Saif Ali Khan

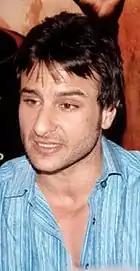
Khan at an event for "Omkara" in 2006

He next played the protagonist in the English language art film, "Being Cyrus" (2006), co-starring alongside Naseeruddin Shah and Dimple Kapadia. Directed by debutant Homi Adajania, the psychological drama revolves around a dysfunctional Parsi family with whom Khan's character moves. The film received predominantly positive reviews, and Khan was particularly praised. Later in the year, he portrayed the character of Iago in "Omkara", the Indian adaptation of William Shakespeare's "Othello". Directed by Vishal Bhardwaj, the film is a tragedy of sexual jealousy set against the backdrop of the political system in Uttar Pradesh. The film premiered at the 2006 Cannes Film Festival and was selected for screening at the Cairo International Film Festival. "Omkara" was received positively by critics, and Khan went on to receive widespread critical acclaim and accolades, earning the awards for Best Performance in a Negative Role at the Filmfare, Screen, Zee Cine and IIFA ceremonies; his performance was later included in the 2010 issue of the "Top 80 Iconic Performances" by "Filmfare". "Variety" described it as a "powerhouse performance" and wrote that "[i]t is Khan's film through and through, in a performance of rugged, contained malevolence which trades on his previous screen persona as a likable best friend as well as his stint as the manipulative outsider in "Being Cyrus". It is smart casting, superbly realized."